Racism in Israel

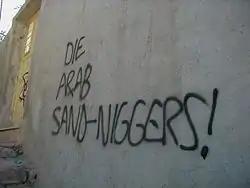
Graffiti reading "Die Arab Sand-Niggers!" reportedly sprayed by settlers on a house in Hebron

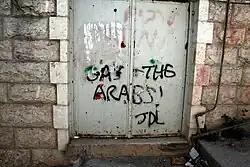
Graffiti reading "Gas the Arabs! JDL" reportedly sprayed by settlers on the Qurtuba girls' school in Hebron

In 2006, a stabbing incident took place when a gang of Russian immigrants chanting racist slogans stabbed and lightly injured Arab Knesset member Abbas Zakour, which was part of a "stabbing rampage" and was described as a "hate crime".